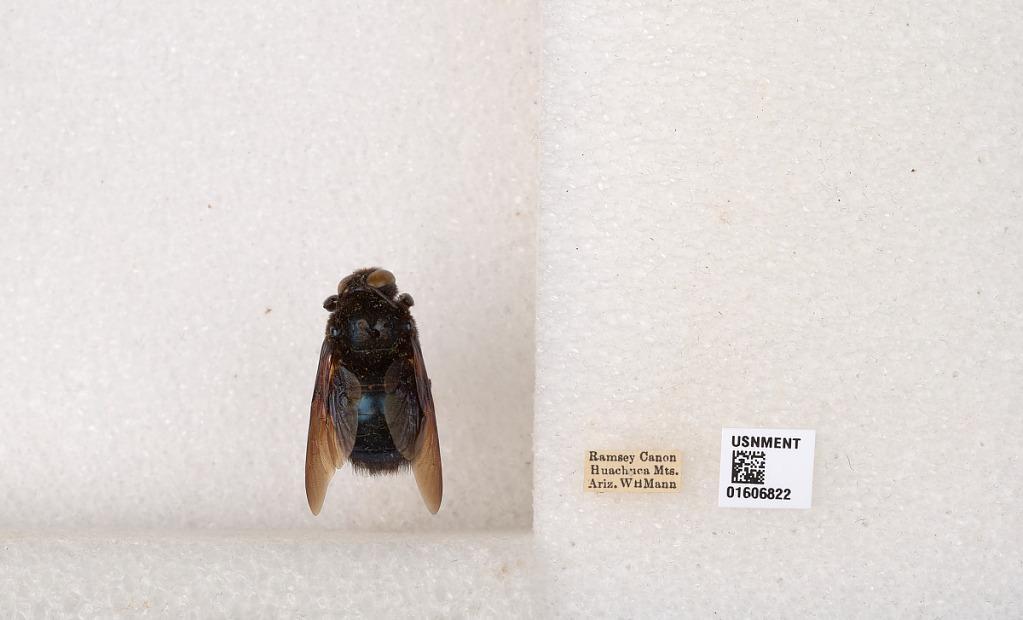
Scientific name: Xylocopa (Xylocopoides) californica arizonensis Cresson
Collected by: W. Mann
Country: United States
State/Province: Arizona
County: Cochise
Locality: Ramsey Canyon, Huachuca Mountains
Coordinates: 31.4625, -110.289